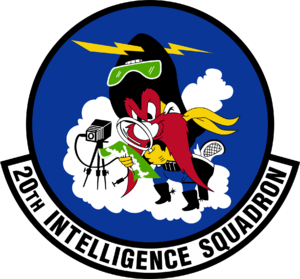
Sam le pirate est un personnage de la série de dessins animés Looney Tunes de la Warner Bros. Créé par Friz Freleng, il apparaît pour la première fois en 1945 dans le dessin animé Hare Trigger.